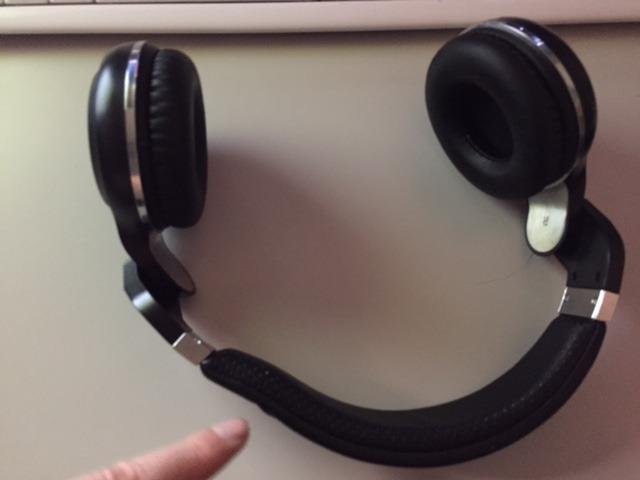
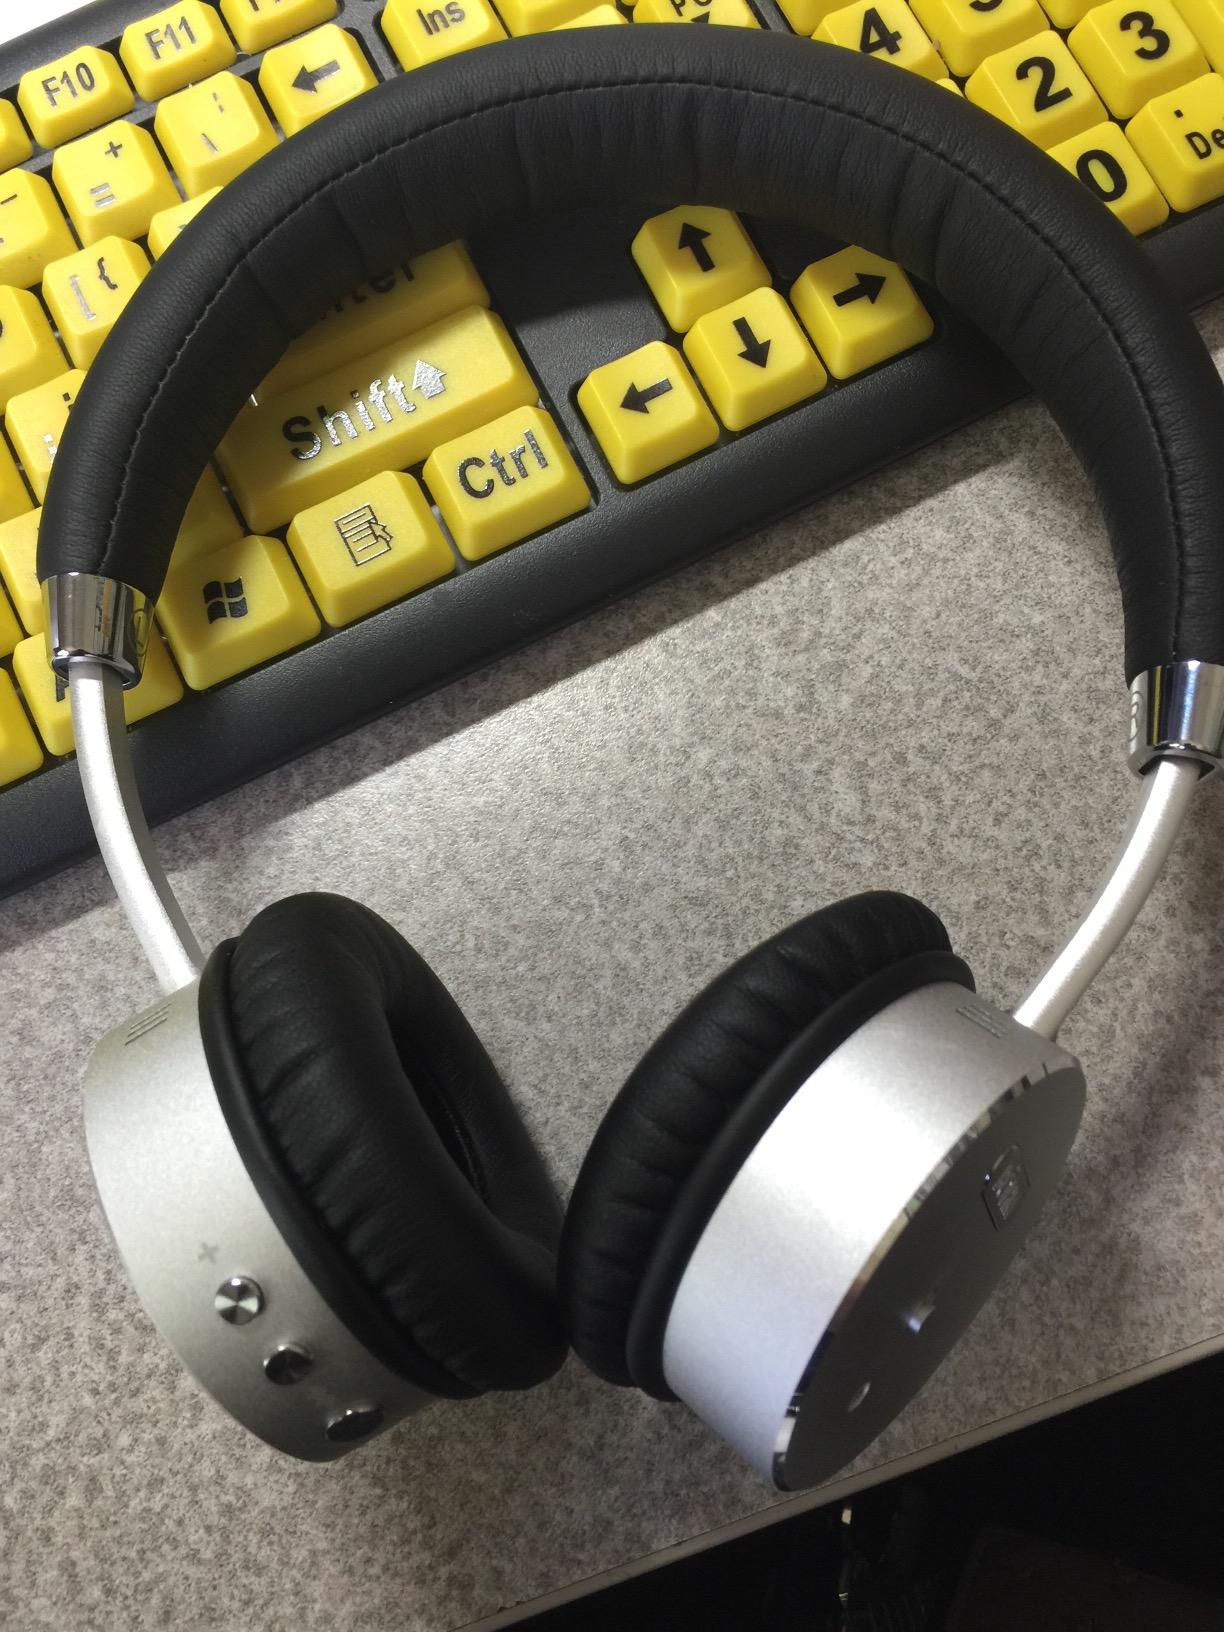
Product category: headphones
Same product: no